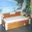
Label: couch